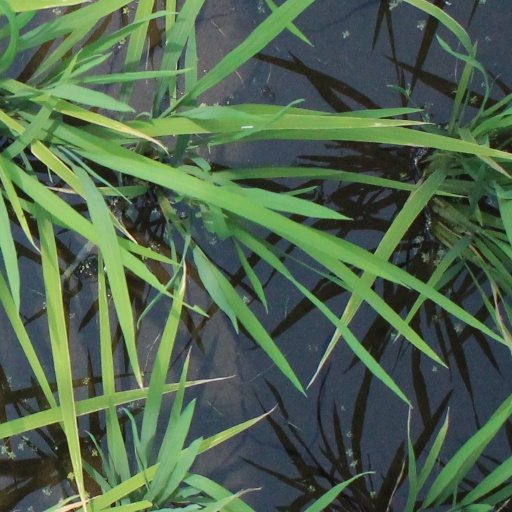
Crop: rice